Dachau (US Army report)

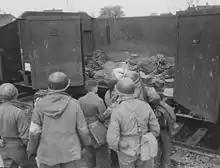
US soldiers show dead bodies of prisoners lying in a wagon of the death train from Buchenwald to members of the Hitler Youth, 30 April 1945.

Built in 1933, Dachau was one of the first Nazi concentration camps. Though a large number of prisoners were executed, the camp was more of a large scale prison and internment camp and not part of the complex of the extermination camps such as the Auschwitz concentration camp. In the final phase of the Second World War, the living conditions of the prisoners in Dachau concentration camp drastically deteriorated, causing the death rate in the camp to rise rapidly. Many inmates of the overcrowded camp suffered from malnutrition and the untenable hygienic conditions. Evacuation transports from other concentration camps and a rampant typhus epidemic exacerbated the catastrophic camp conditions. From January to April 1945 alone, more than 13,000 prisoners died of disease or exhaustion in the Dachau concentration camp and the affiliated subcamps; many of the bodies remained unburied on the grounds. In addition, thousands of prisoners lost their lives on death marches to the south. Shortly before the arrival of the US Army, there were more than 32,000 emaciated prisoners in Dachau concentration camp; about 8,000 of whom were bedridden.